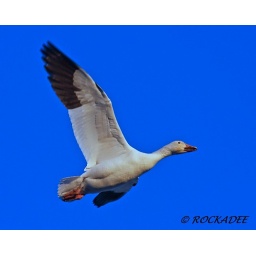
A nice flock of Snow Geese landed in the corn field in front of my home today.